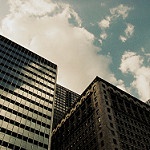
Scene: Outdoor